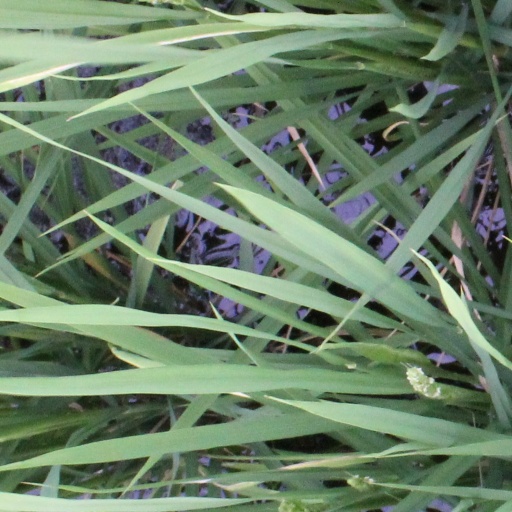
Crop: rice